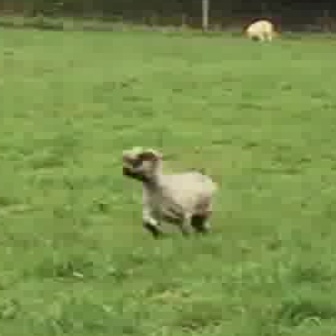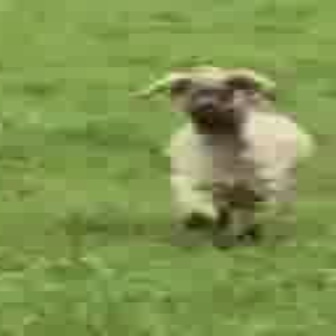
  Please identify the target specified by the bounding box [113,143,214,245] in the first image and locate it in the second image. Return the coordinates in [x_min,y_min,x_max,y_max] format.
Answer: [126,60,309,243]